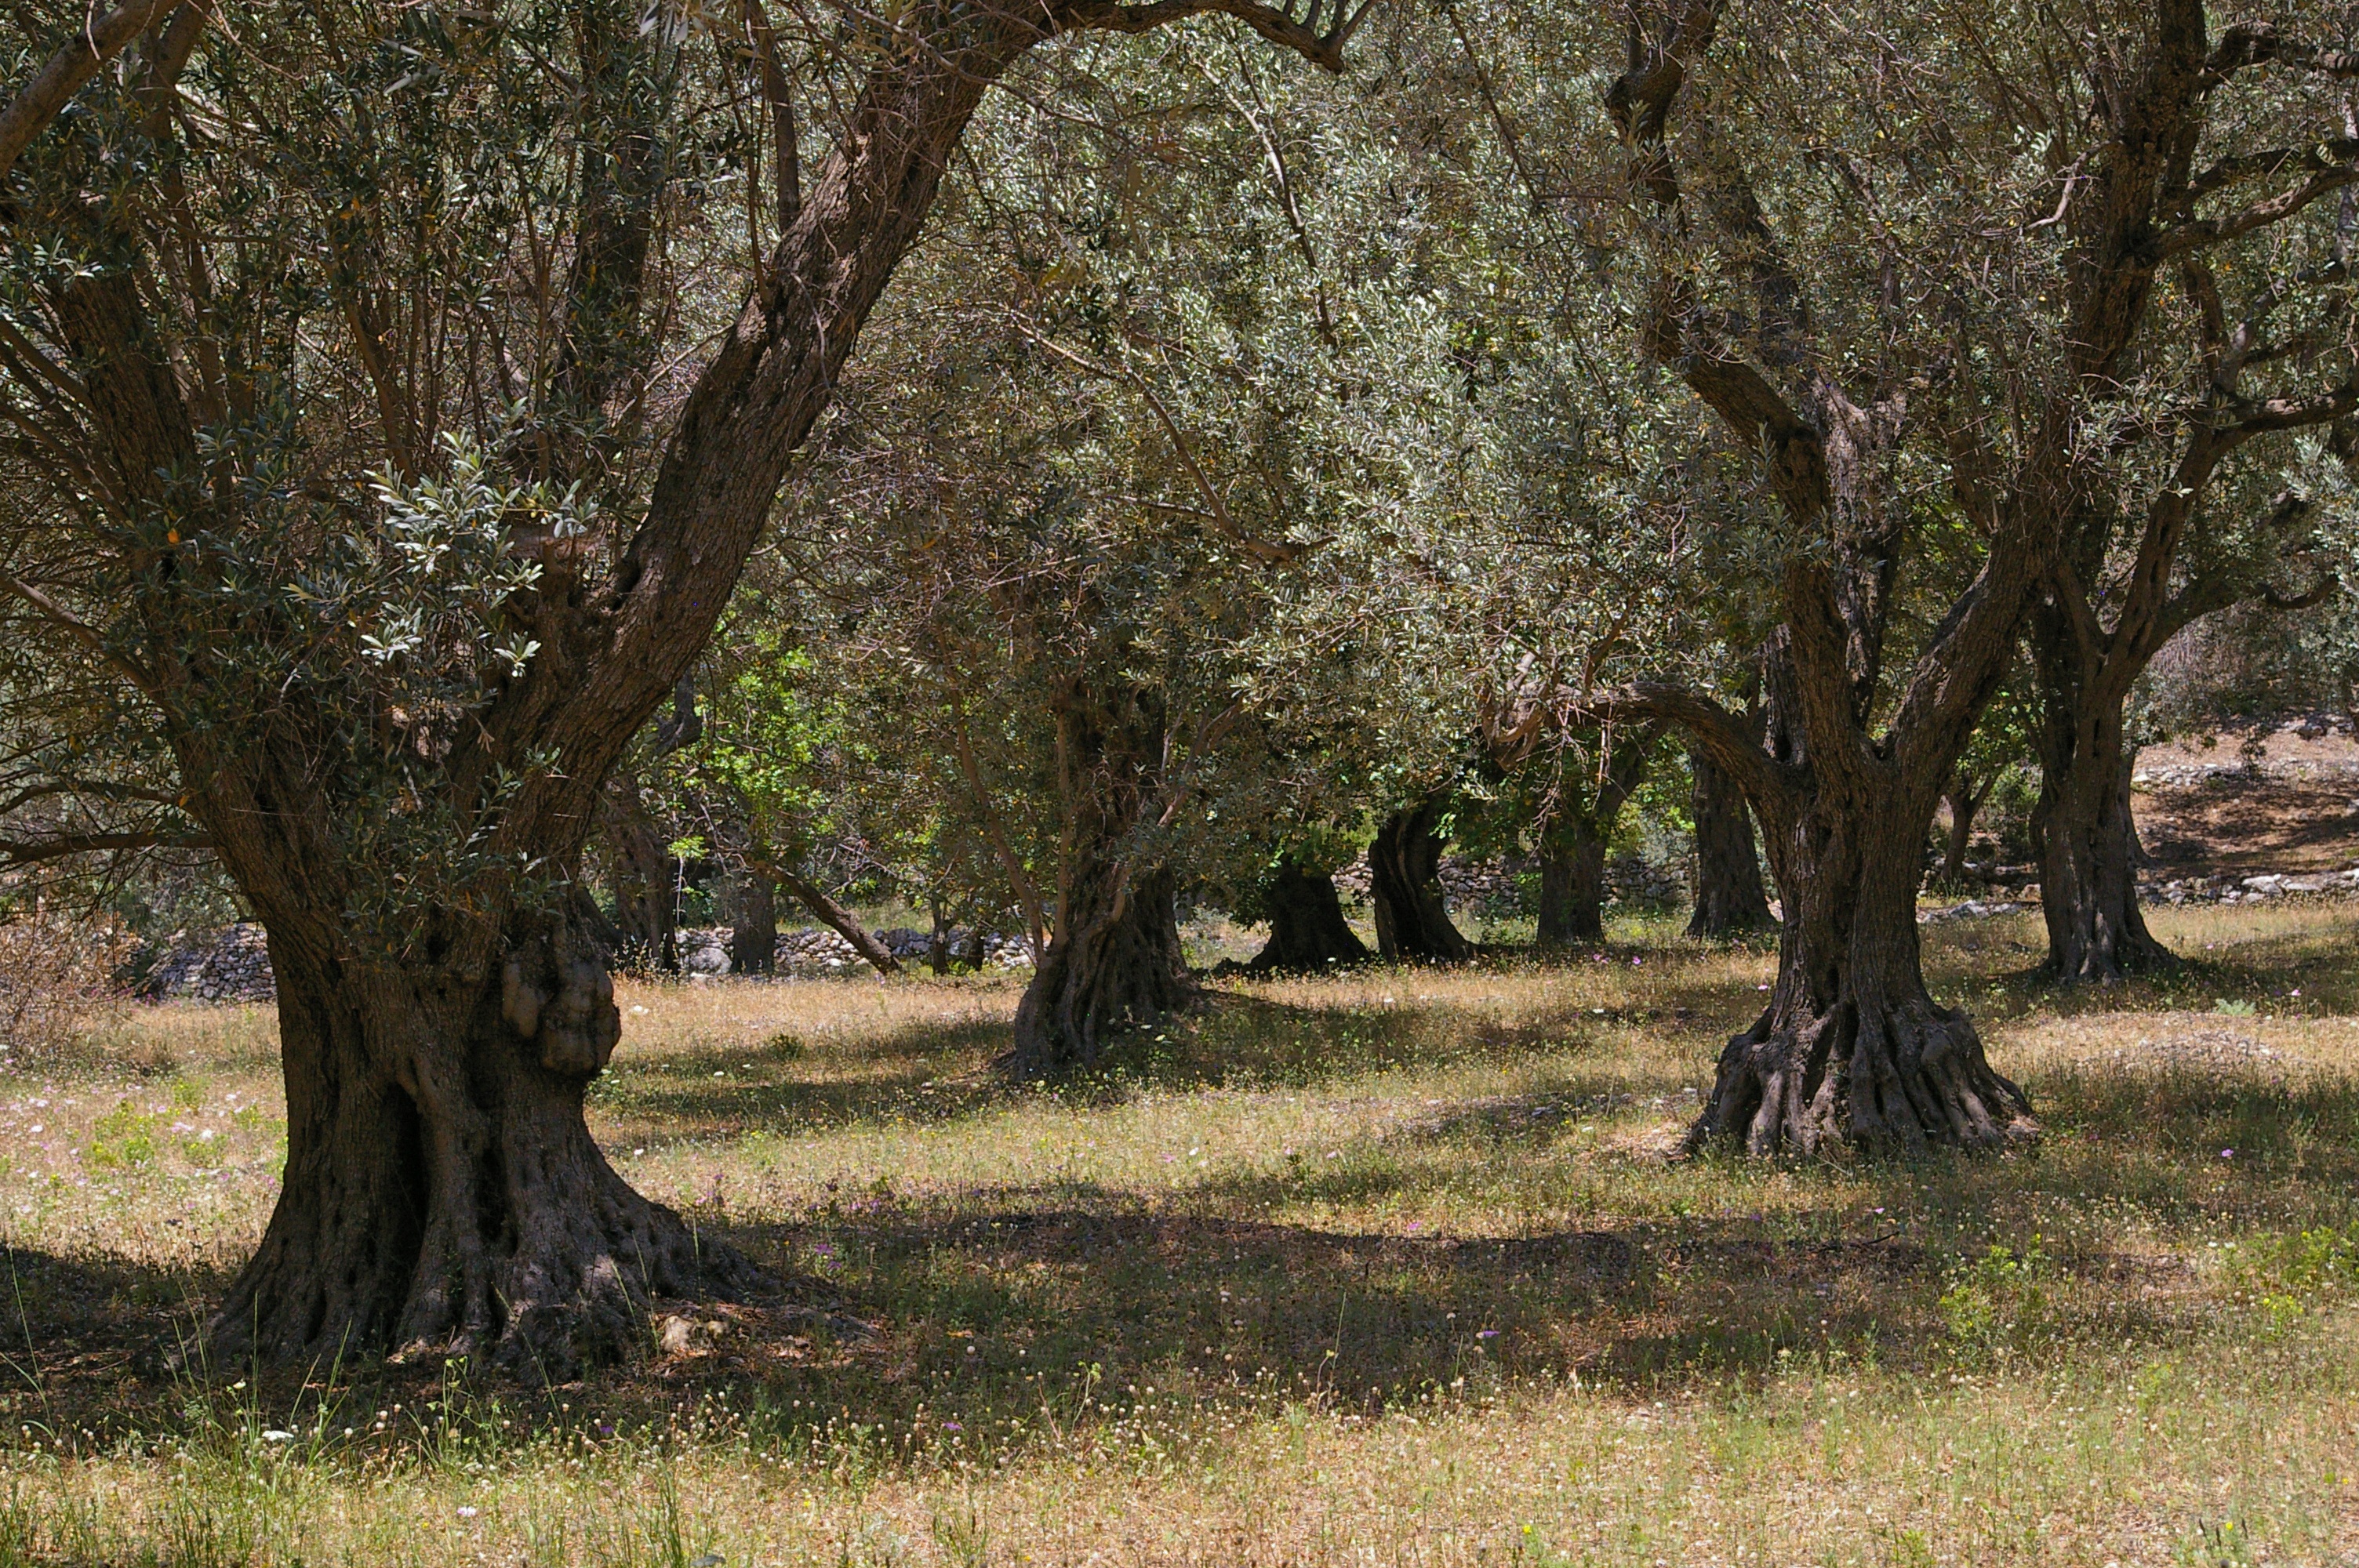
tree, branch, blossom, plant, wood, hiking, meadow, flower, old, summer, feed, log, food, holiday, kitchen, healthy, eat, flora, heat, savanna, leaves, nutrition, deciduous, oak, plantation, greece, grove, woodland, olives, oil, ecosystem, grasses, olive tree, olive trees, flowering plant, oily, samos, woody plant, land plant